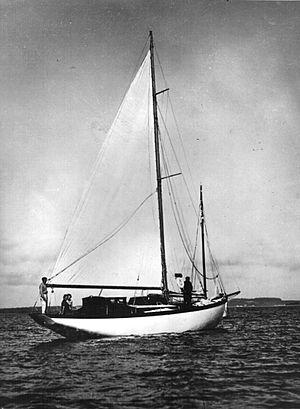
Le côtre Anahita
Louis Bernicot, né le 13 décembre 1883 dans le port de l'Aber Wrac'h, mort le 29 novembre 1952 à Saint-Nexans, est un navigateur français connu pour son tour du monde en solitaire d'août 1936 à mai 1938, soit 32 000 milles en 21 mois 9 jours.
21 février : Armel Beaufils, né à Rennes, sculpteur, auteur de nombreux monuments commémoratifs inspirés de la Bretagne.